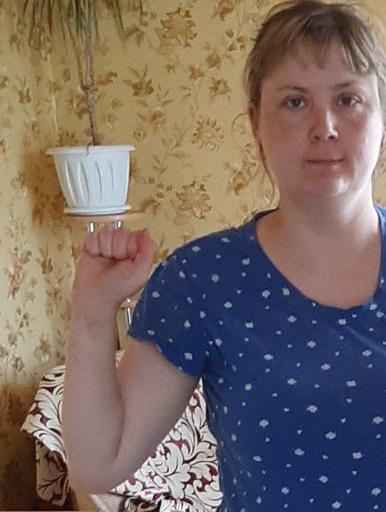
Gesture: fist